Rodan (film)

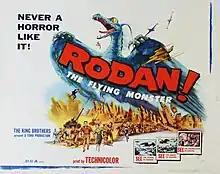
The original American poster for "Rodan".

The King Brothers Productions 1957 theatrical release of "Rodan" was quite successful in its first run in the United States. It was the first Japanese film to receive general release on the West Coast that made a strong showing at the box-office. It later received the largest TV advertising campaign given to a film up to that date on New York's NBC flagship station WRCA-TV, where a series of promotional commercials, running 10 to 60 seconds, were shown for a week before the film's appearance. Television promotion included a contest to copy Rodan's outline using a piece of paper held over the screen while the outline was shown on the screen for a brief time each day.